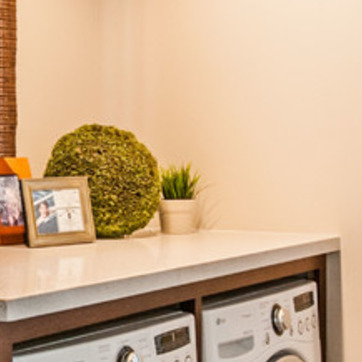
Material: foliage